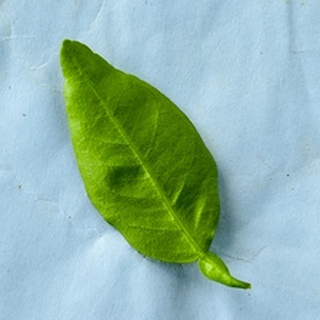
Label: healthy_lemon